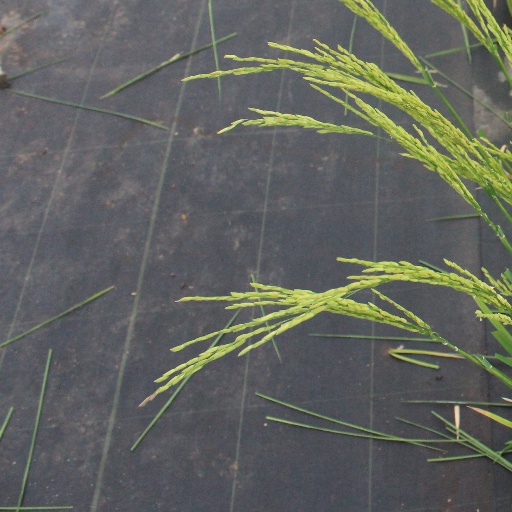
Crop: rice